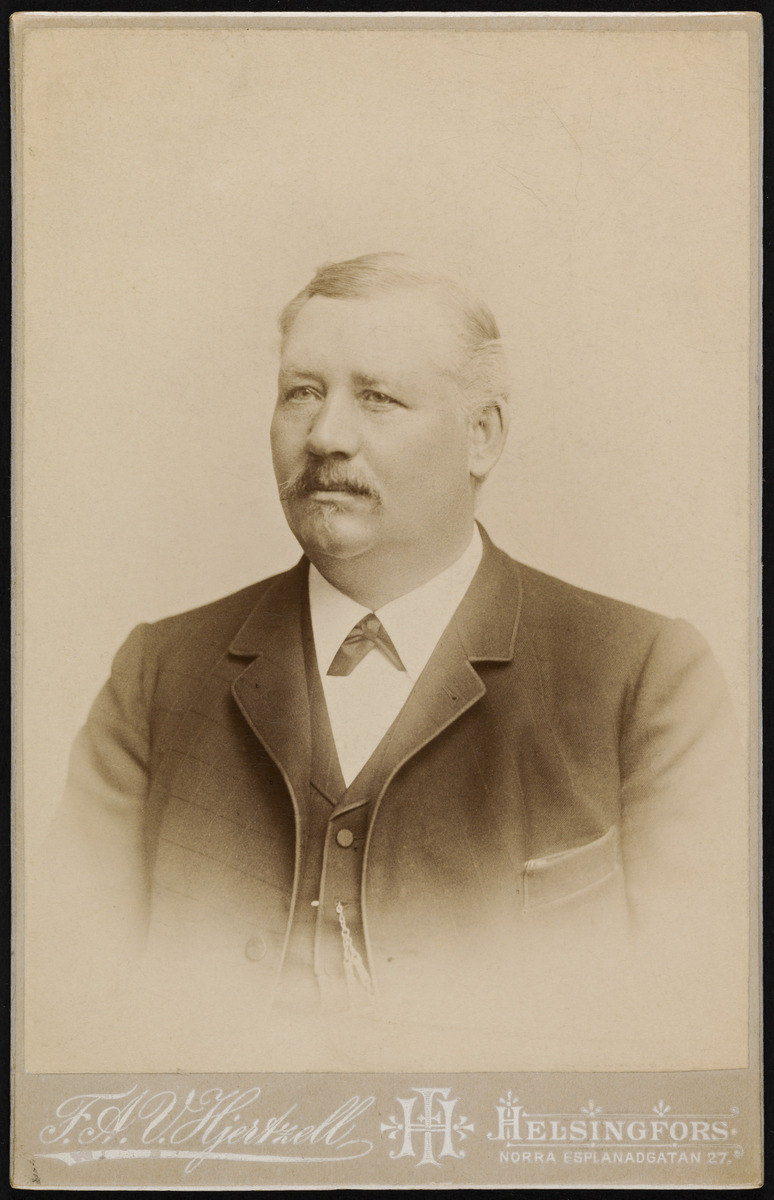
Frans Julius Holmgren (1840-1908), tehtailija sekä ruumisarkkuliikkeen ja hautaustoimiston perustaja
sisällön kuvaus: Frans Julius Holmgren (1840-1908), tehtailija sekä ruumisarkkuliikkeen ja hautaustoimiston perustaja. mustavalkoinen
Kuvaaja: Hjertzell, F.A.V., valokuvaaja
Ajankohta: kuvausaika 1890-luku
Aiheet: Holmgren, Frans Julius, miesten puvut, viikset, pukuhistoria